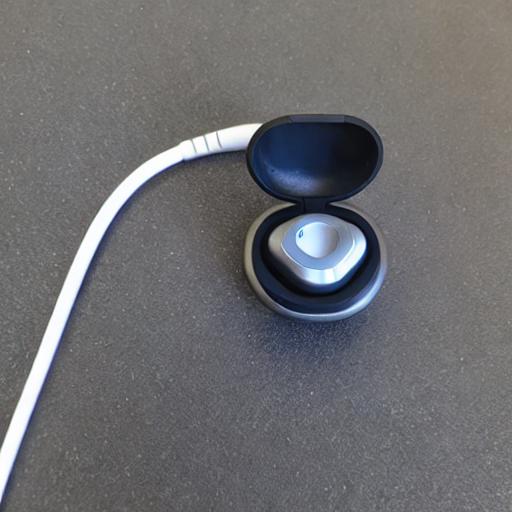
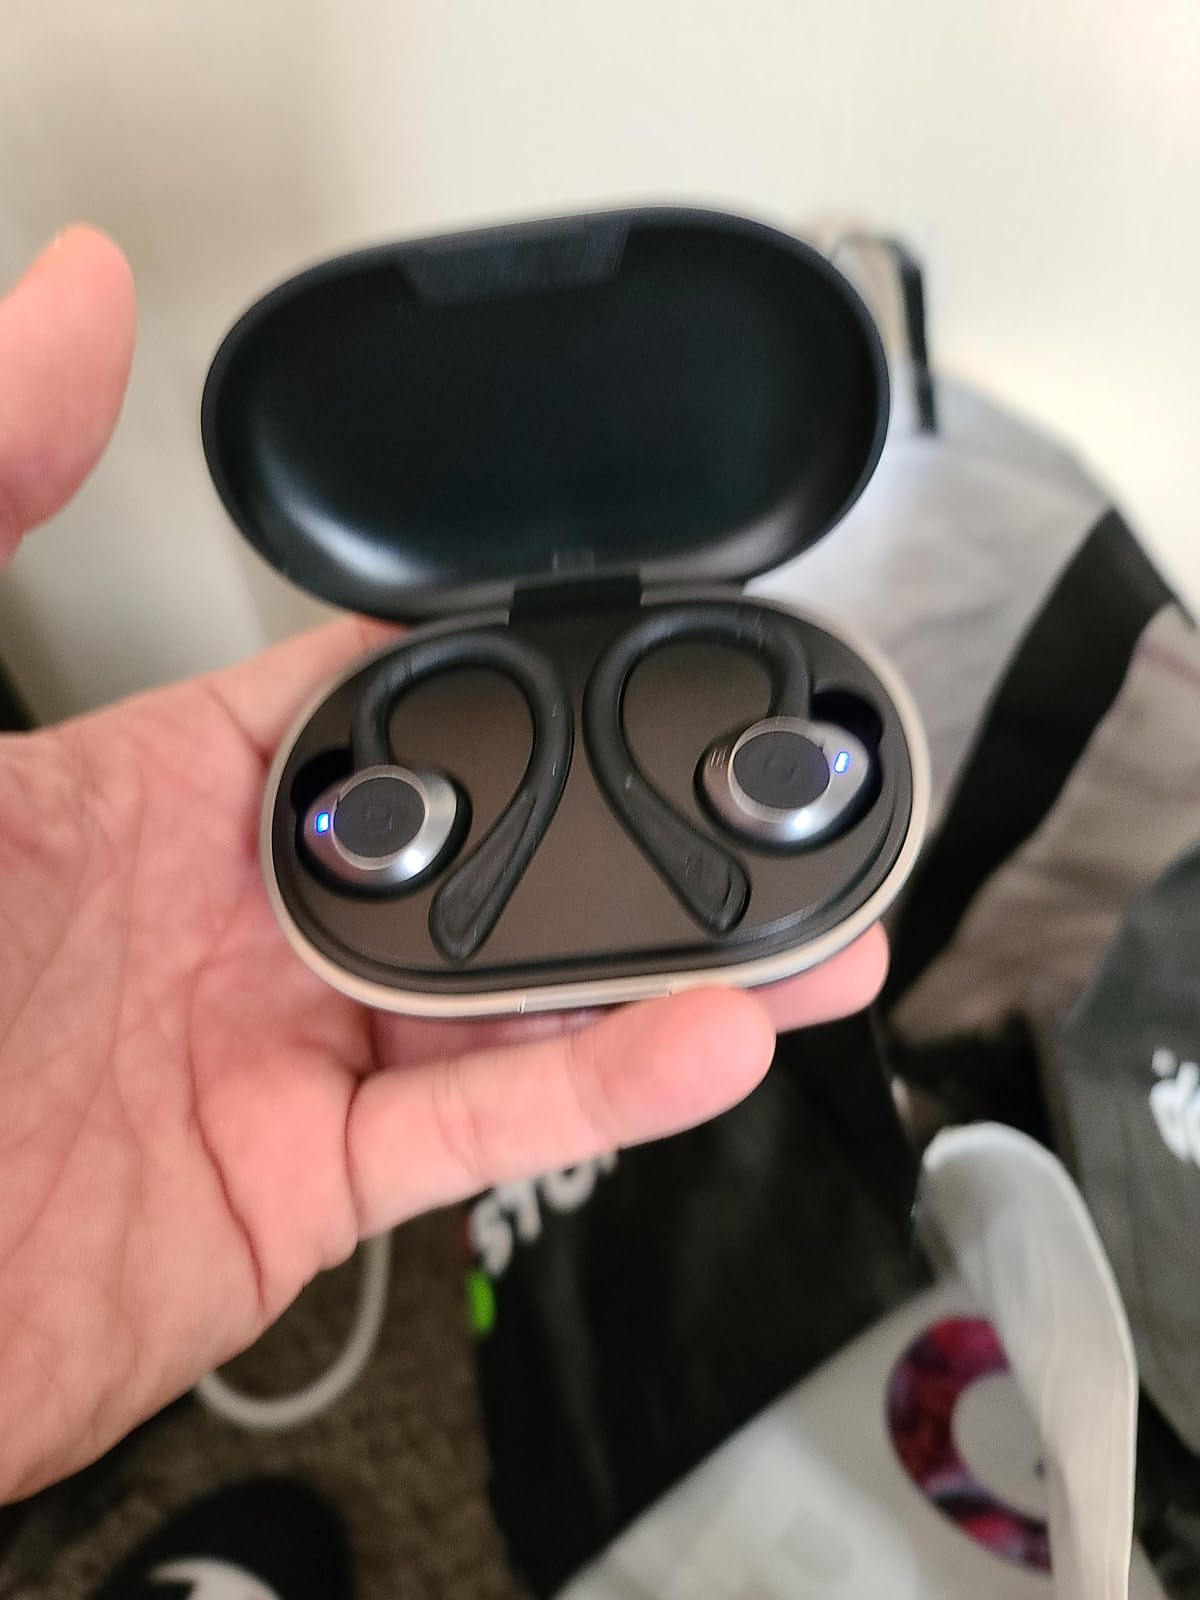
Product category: earbuds
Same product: no